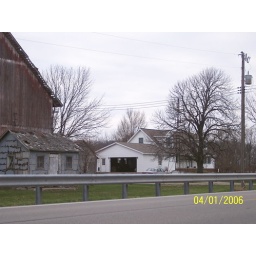
Vernon's house w Buckeye tree in front